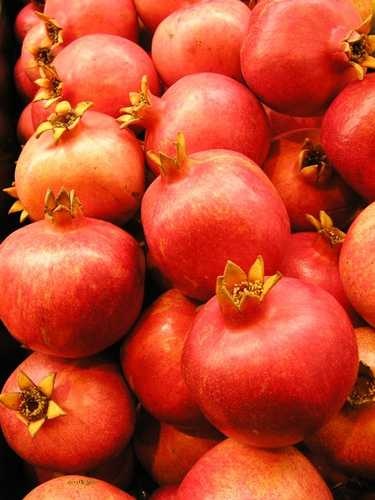
Label: Pomegranate